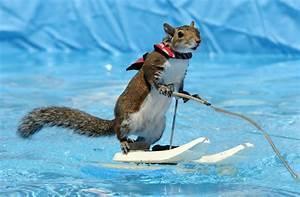
squirrel